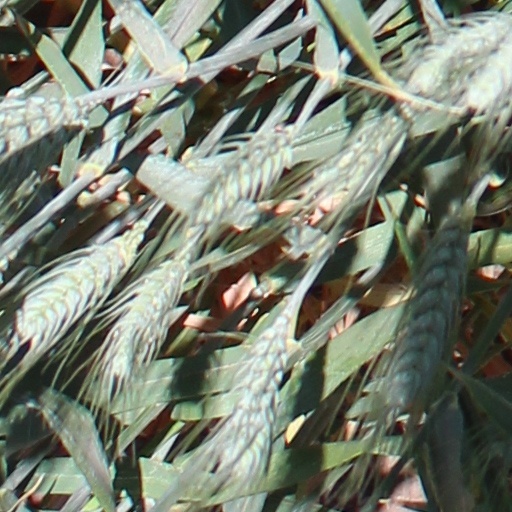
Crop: wheat